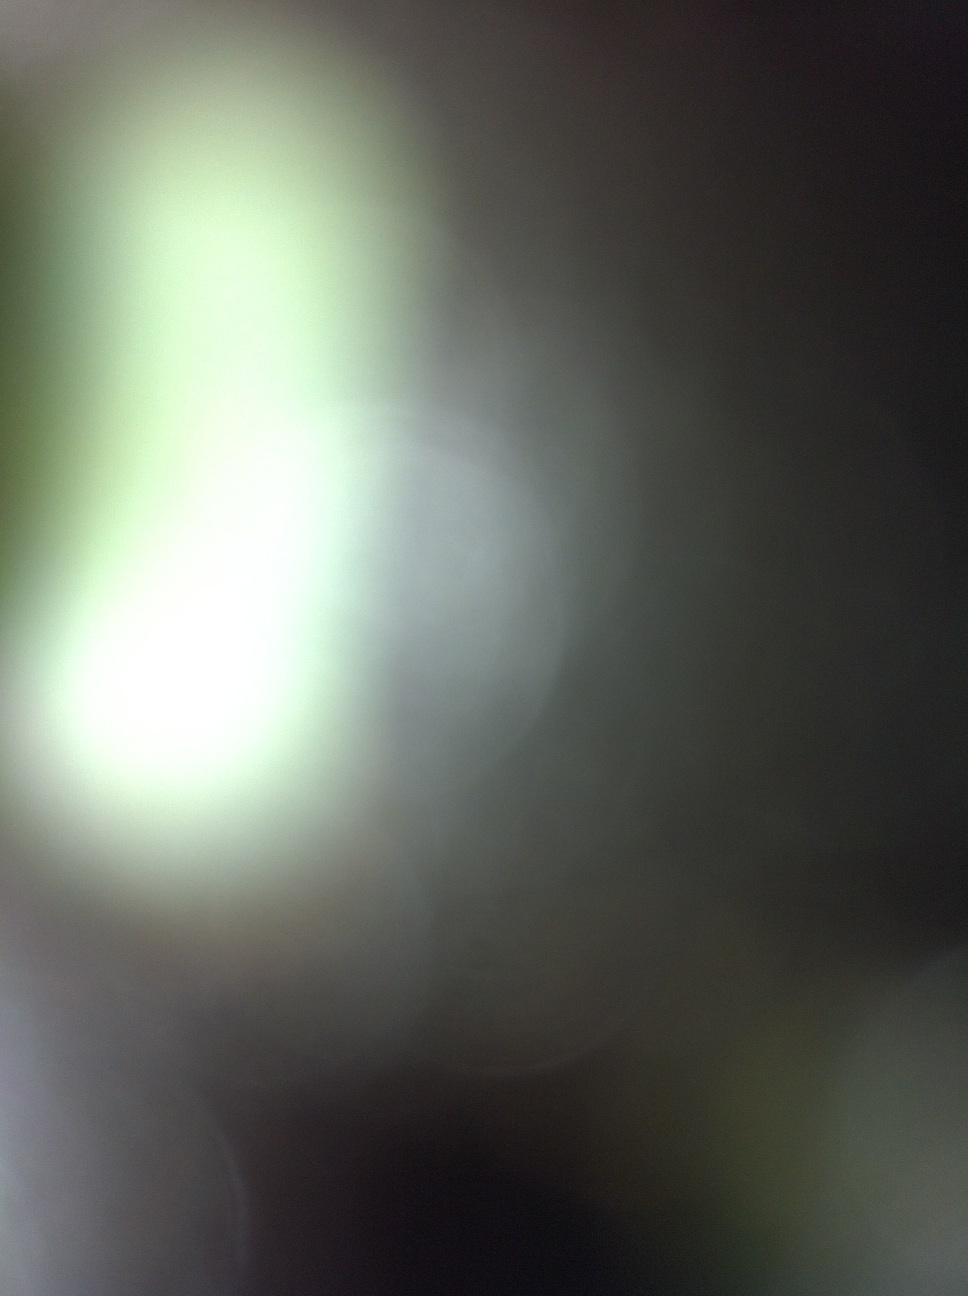Question: Who is this from?
Answer: unanswerable